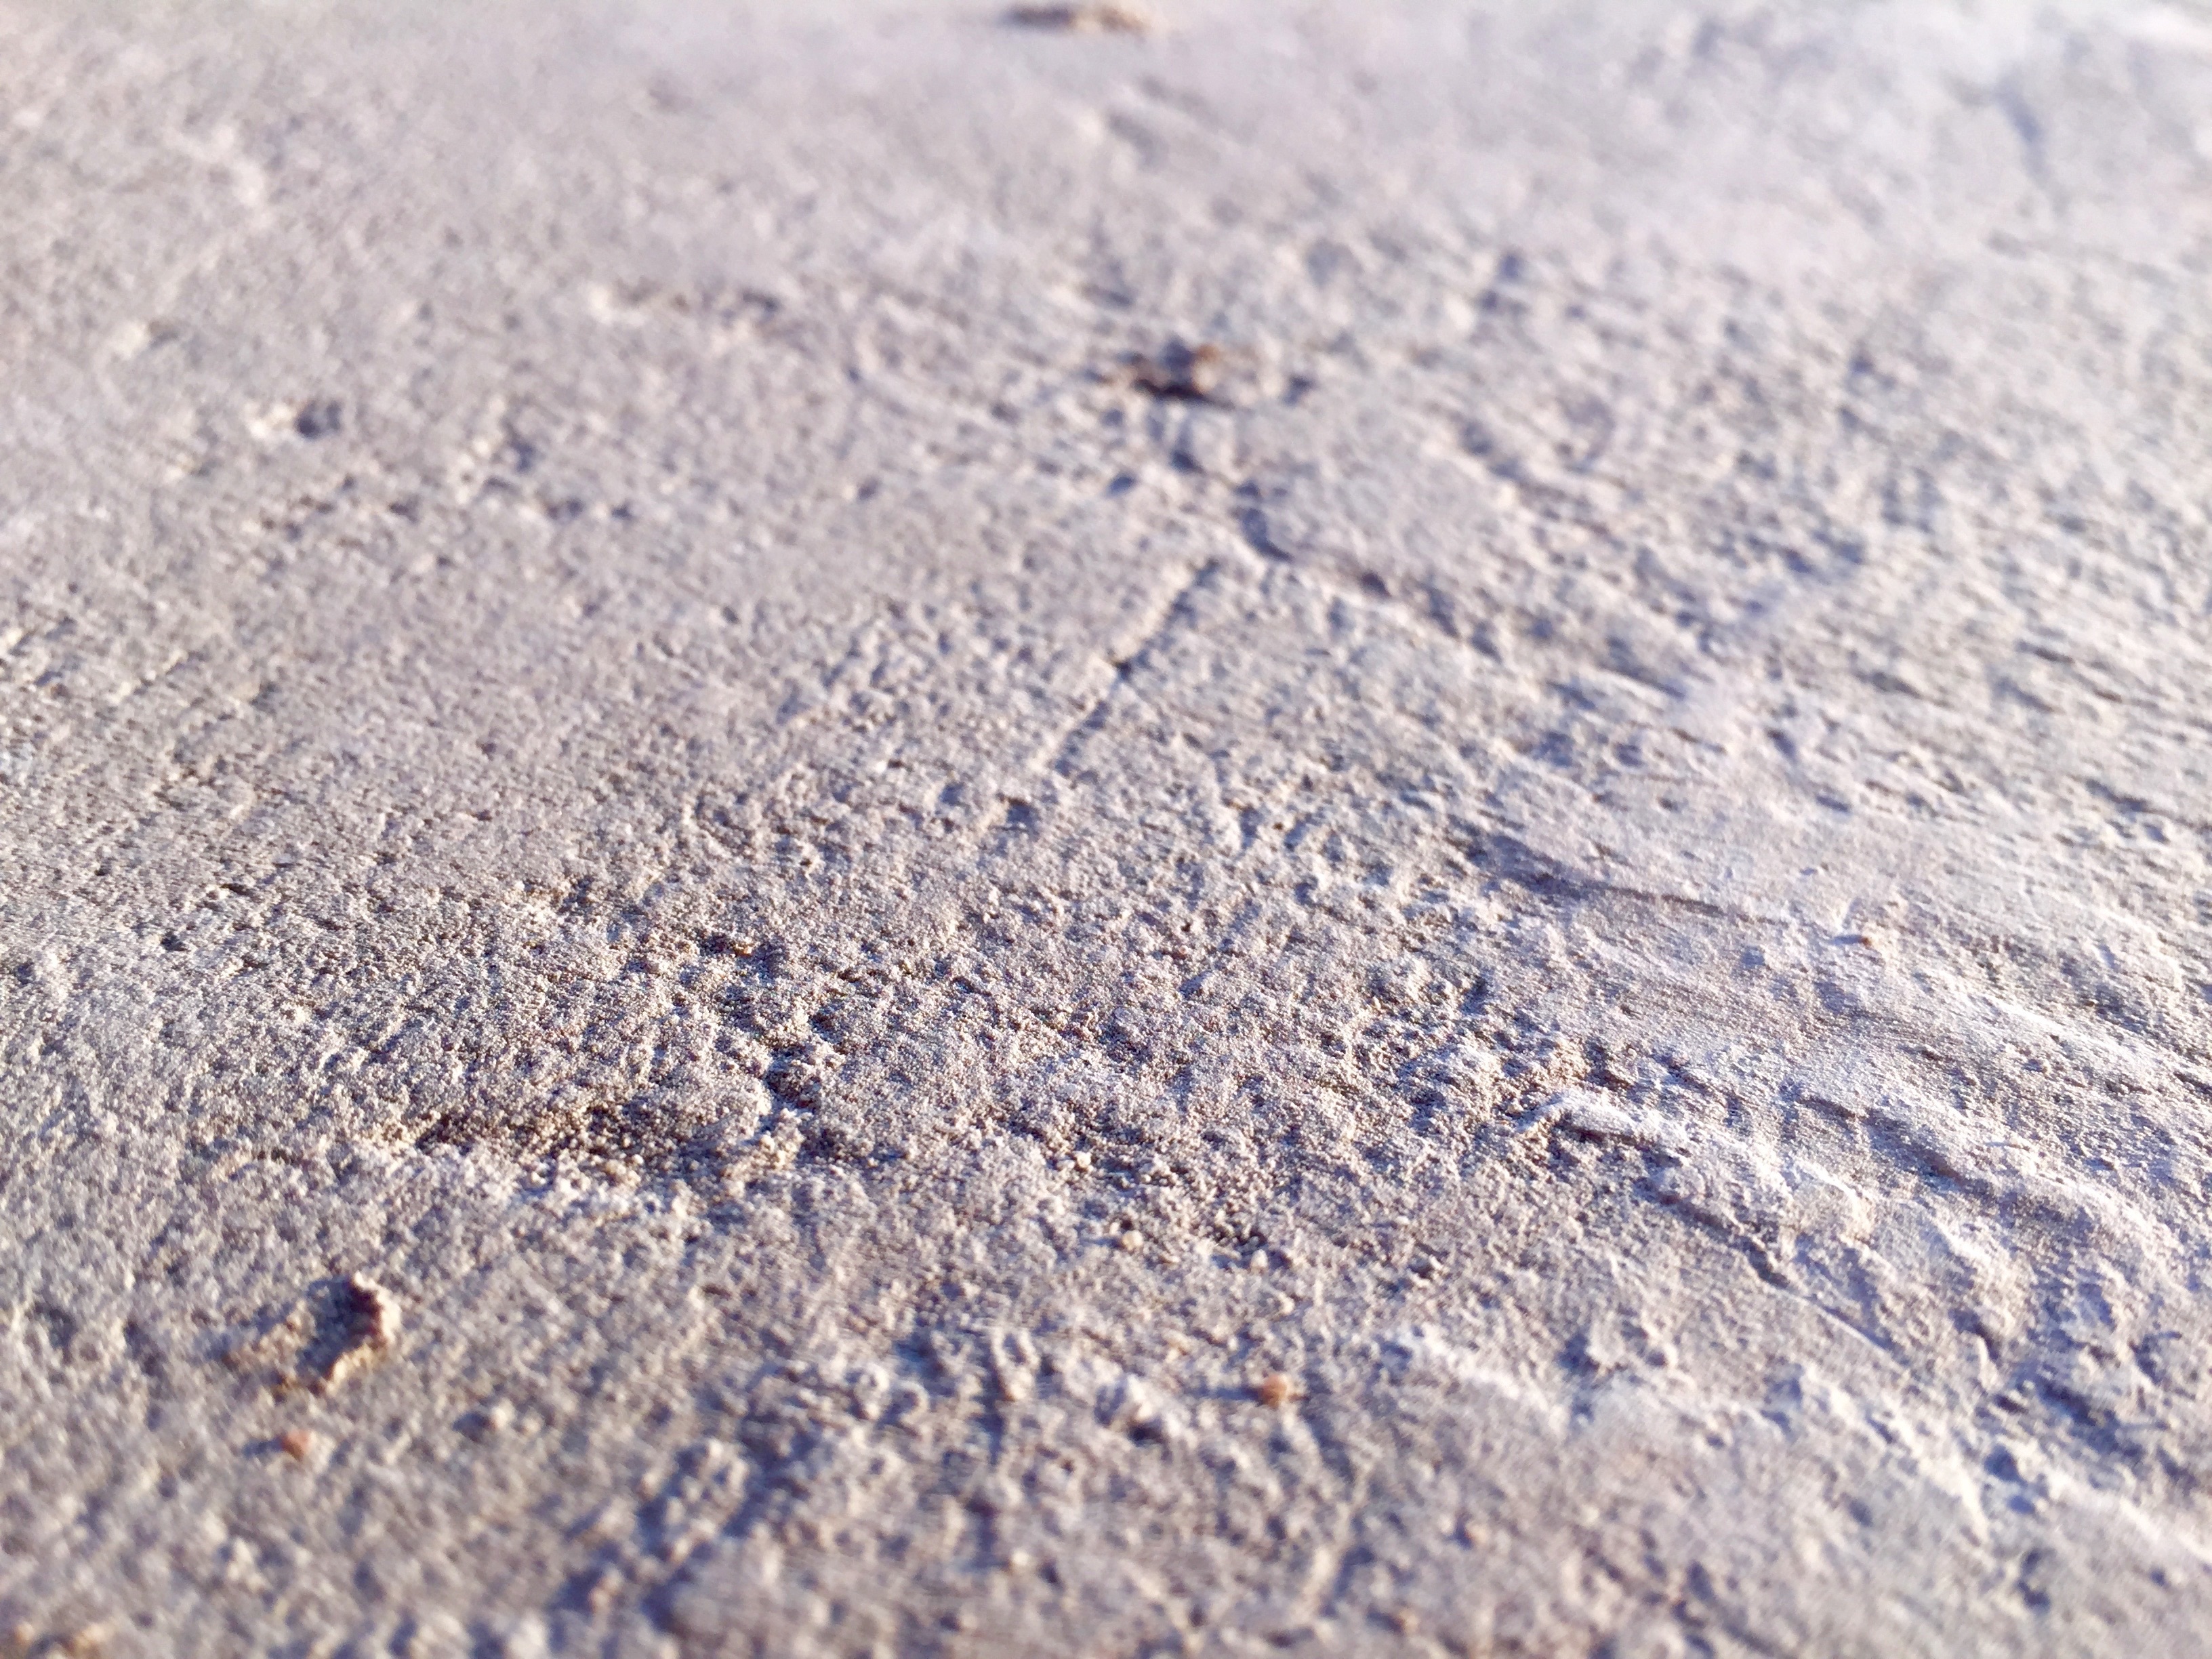
sand, snow, winter, texture, frost, asphalt, ice, weather, soil, material, close up, freezing, road surface